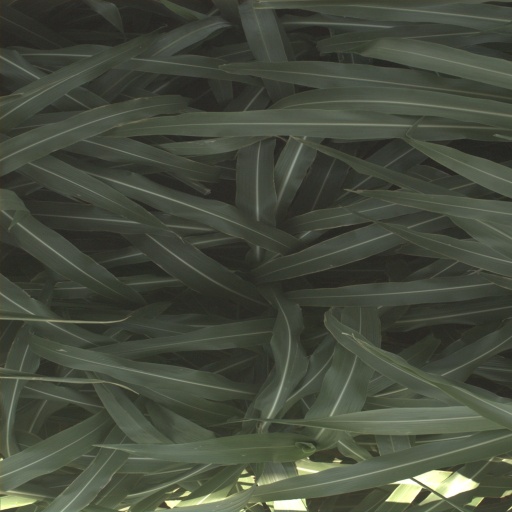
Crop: sorghum